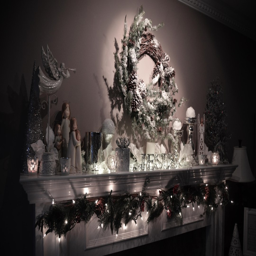
tips for a stress - free christmas season